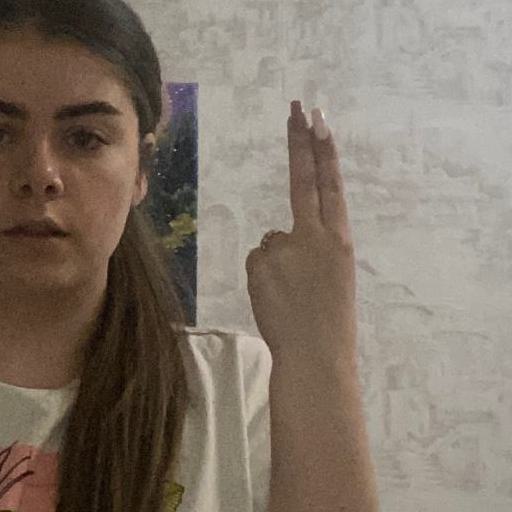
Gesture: two_up_inverted